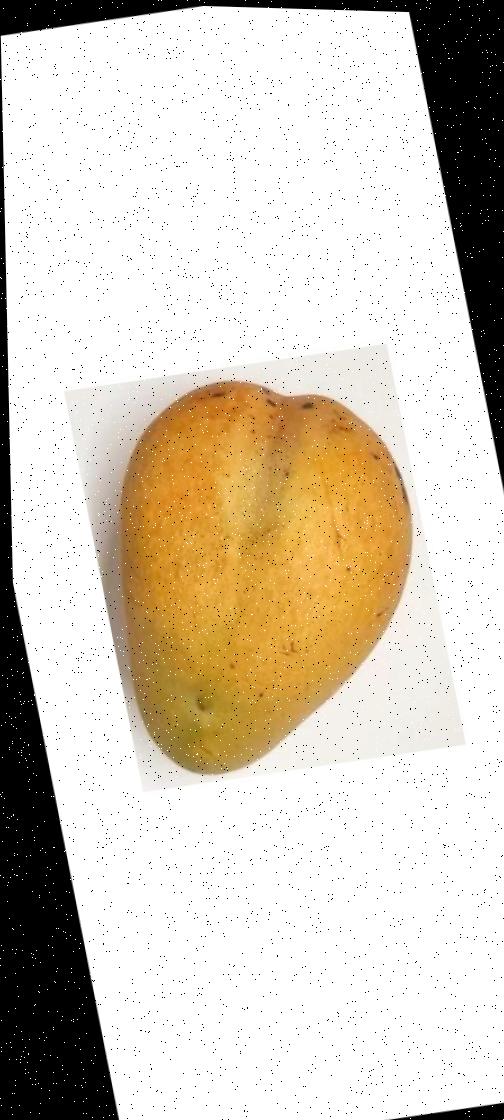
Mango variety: Bari-11